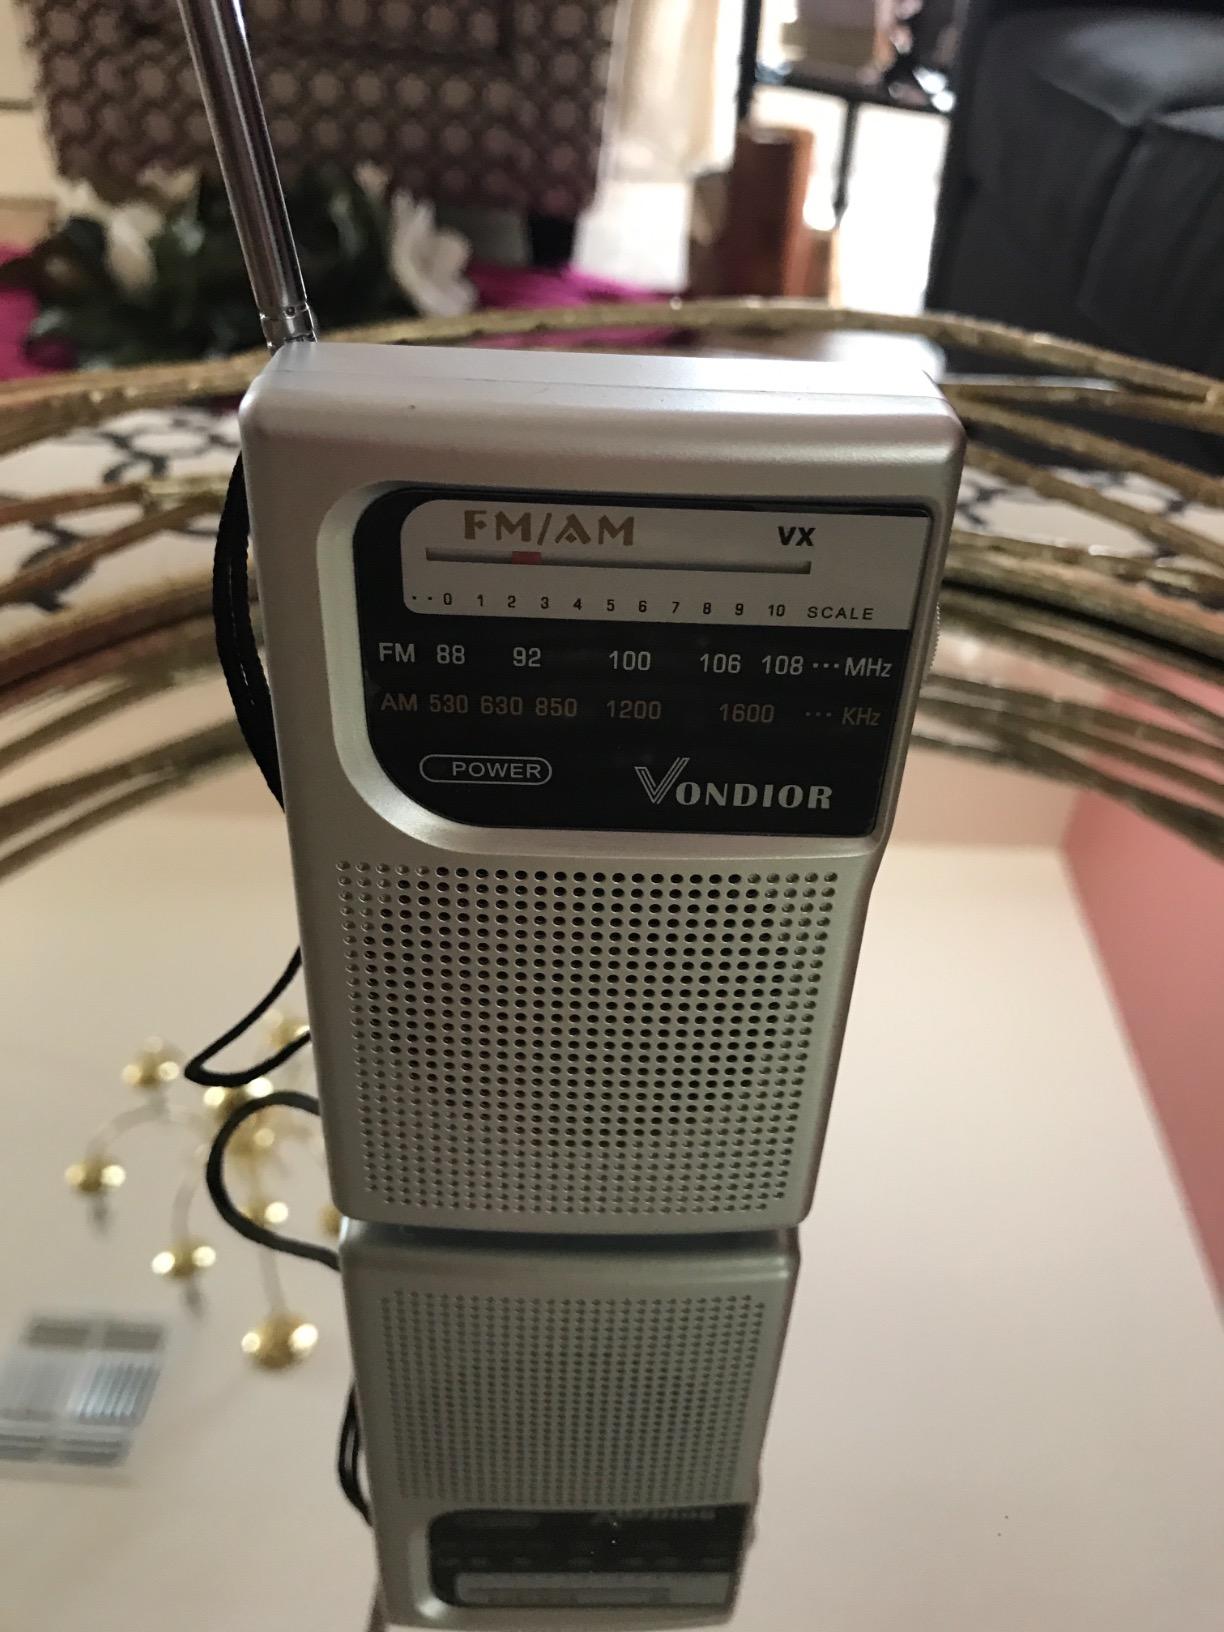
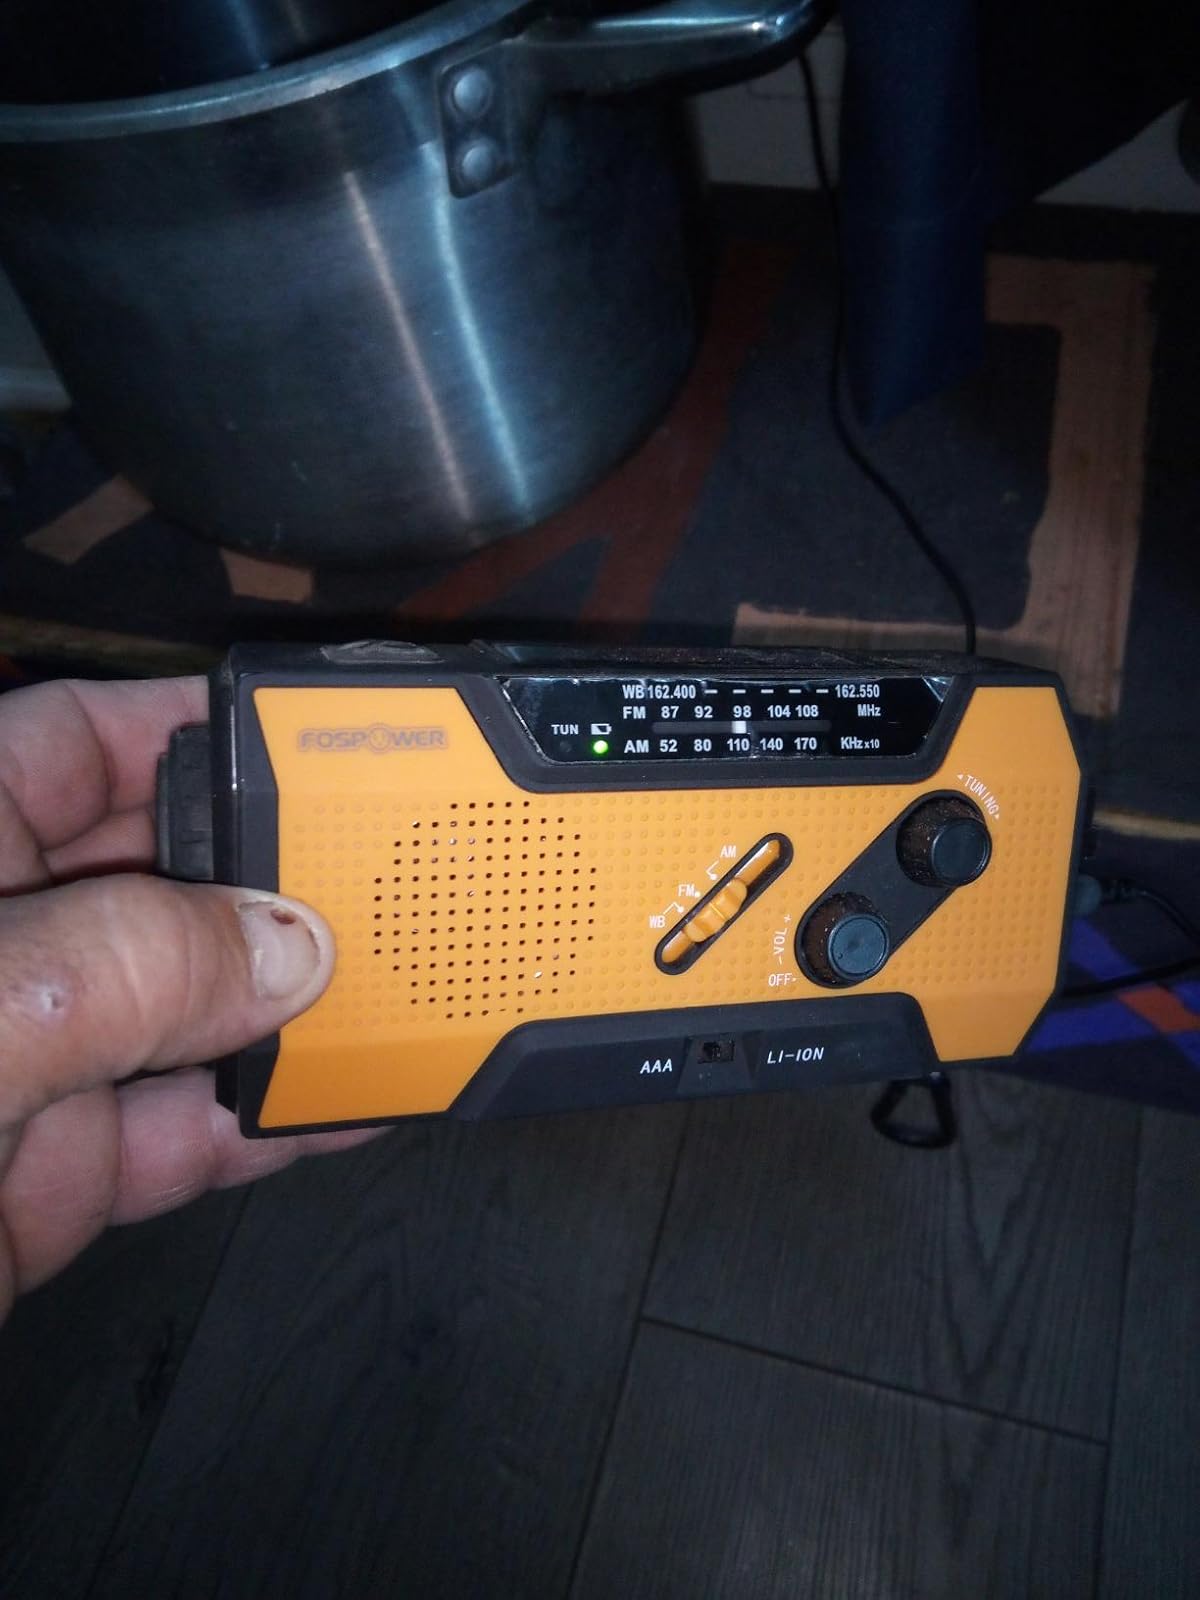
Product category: radio
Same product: no